Ottoman ironclad Orhaniye

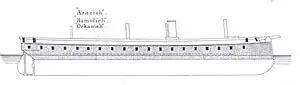
Profile drawing of the "Osmaniye" class

"Orhaniye" was long overall, with a beam of and a draft of . The hull was constructed with iron, incorporated a ram bow, and displaced normally and BOM. She had a crew of 26 officers and 335 enlisted men as completed, but only 250 after 1894.